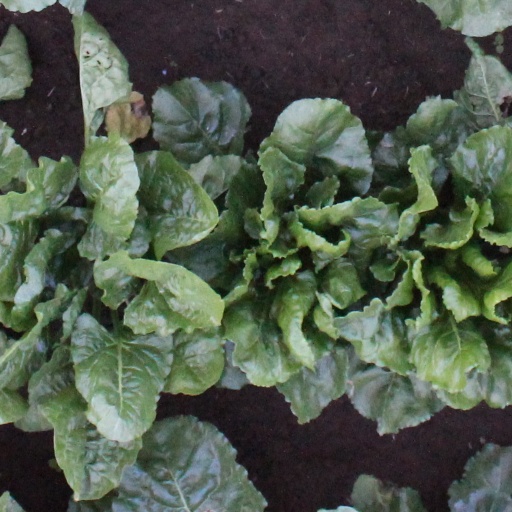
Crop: sugar beet